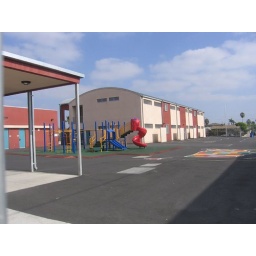
This building and the new library building replaced substandard portable classrooms and the former library (housed in the original auditorium).